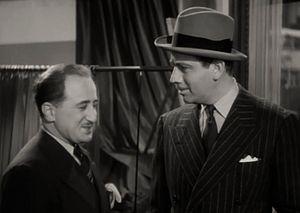
Rolfe Sedan est un acteur américain, né le 20 janvier 1896 à New York, mort le 15 septembre 1982 à Los Angeles — Quartier de Pacific Palisades.